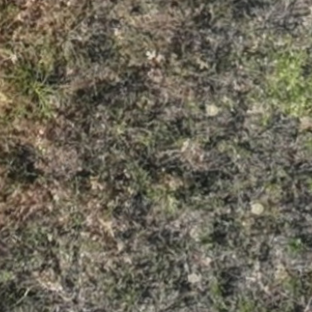
Month: july